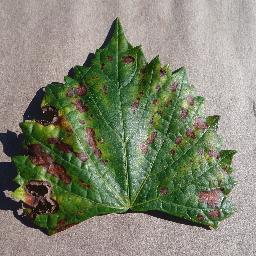
Label: Grape___Esca_(Black_Measles)